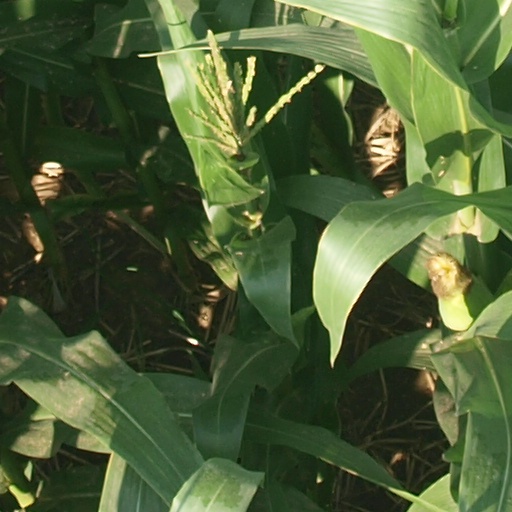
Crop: maize; corn